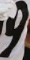
Number: 9